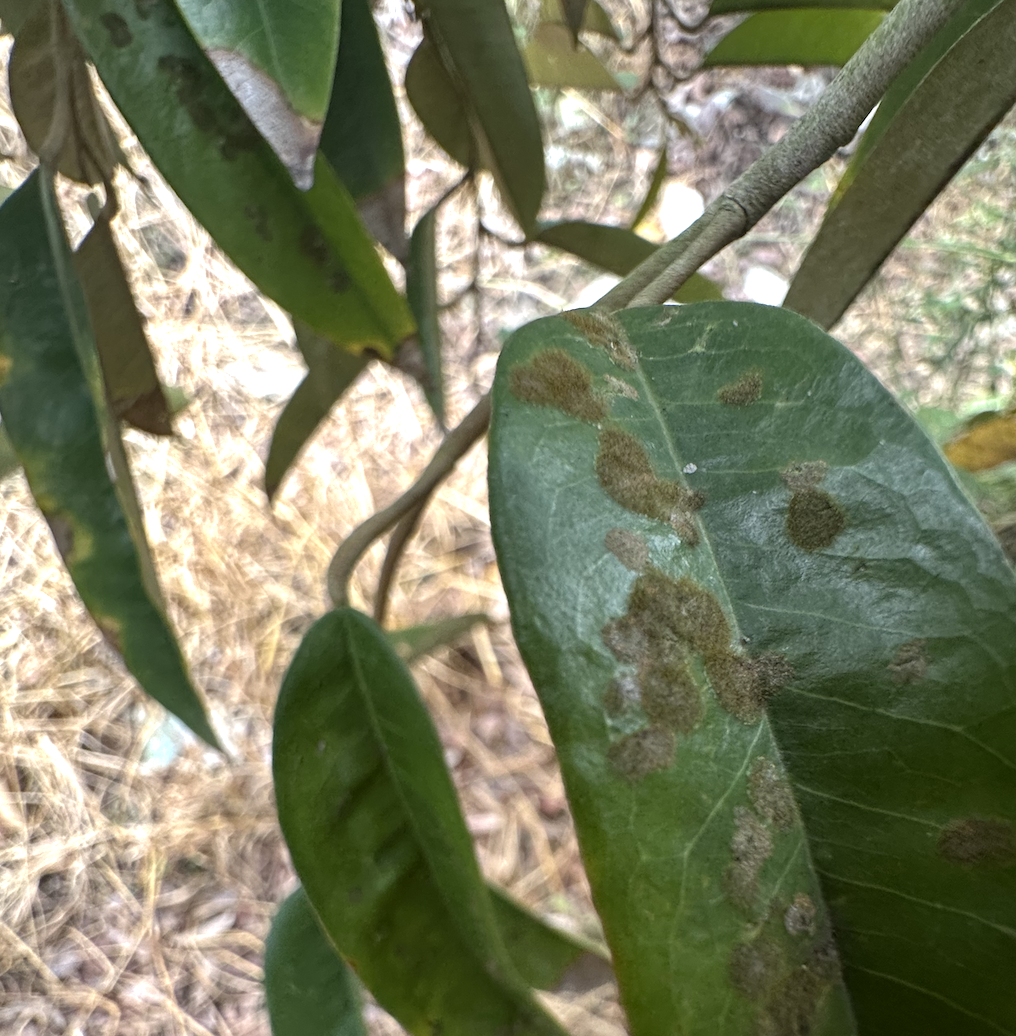
Label: stem_blight